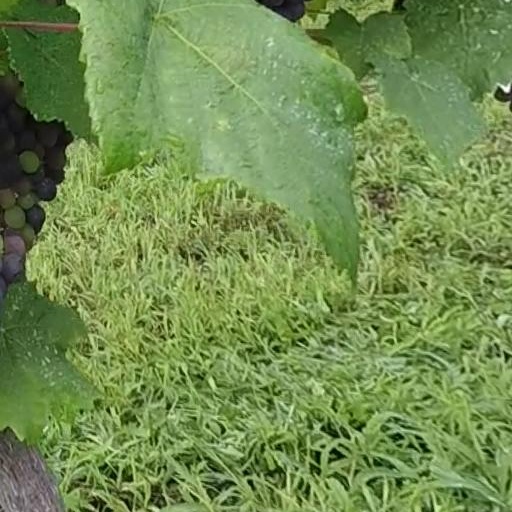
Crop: grape